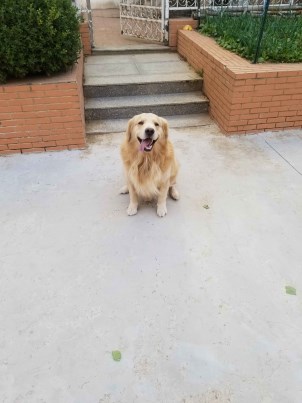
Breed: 5355-n000126-golden_retriever